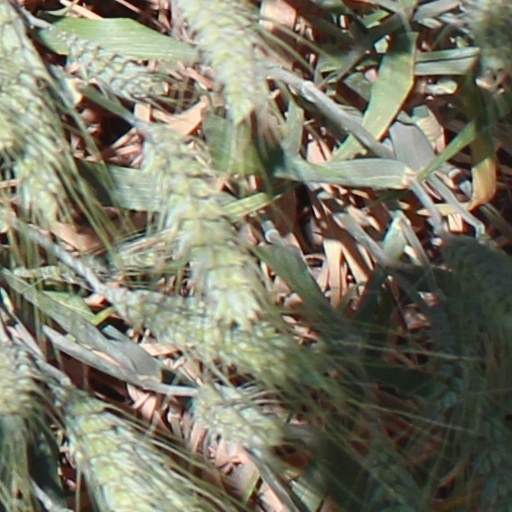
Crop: wheat